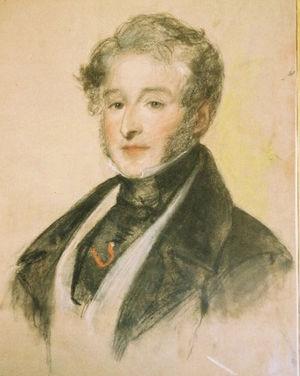
George Talbot Rice, 3ᵉ baron Dynevor était un pair et homme politique britannique.